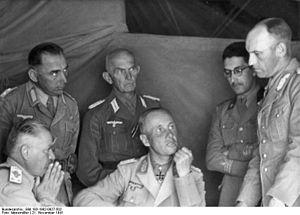
Enea Navarini né à Cesena le 1ᵉʳ avril 1885, mort à Merano le 22 mars 1977 est un général italien ayant servi durant la Seconde Guerre mondiale entre 1940 et 1943.